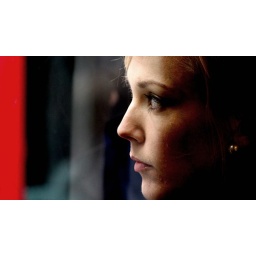
in bus towards van gogh museum-candid